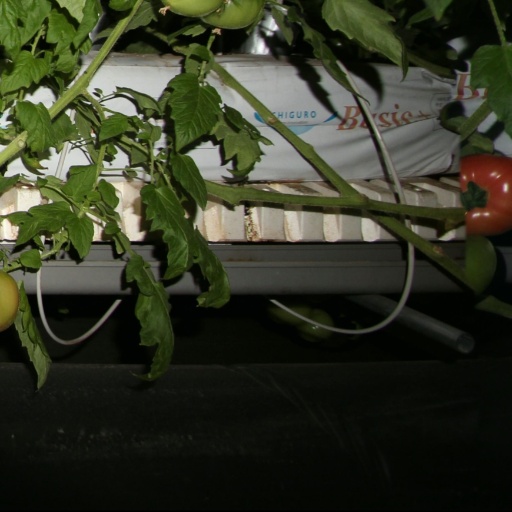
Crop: tomato